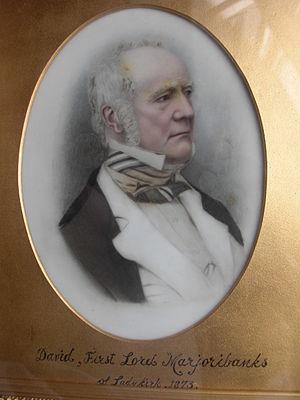
David Robertson, 1ᵉʳ baron Marjoribanks, est un agent de change et homme politique écossais.